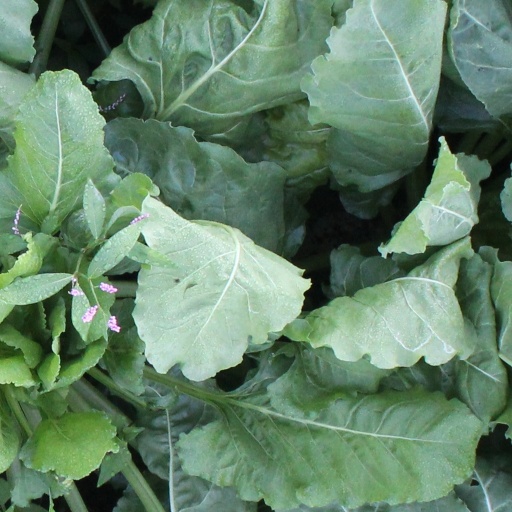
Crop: sugar beet